Scunthorpe

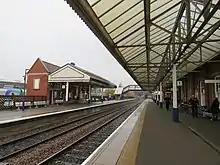
Scunthorpe Railway station

When Scunthorpe was incorporated as a borough in 1936, it also received a grant of a coat of arms from the College of Arms. These arms were transferred to the new borough council formed in 1974, and are now used by the town's charter trustees.